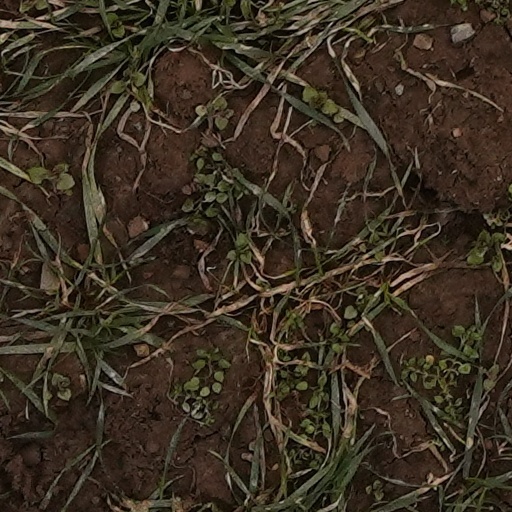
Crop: wheat